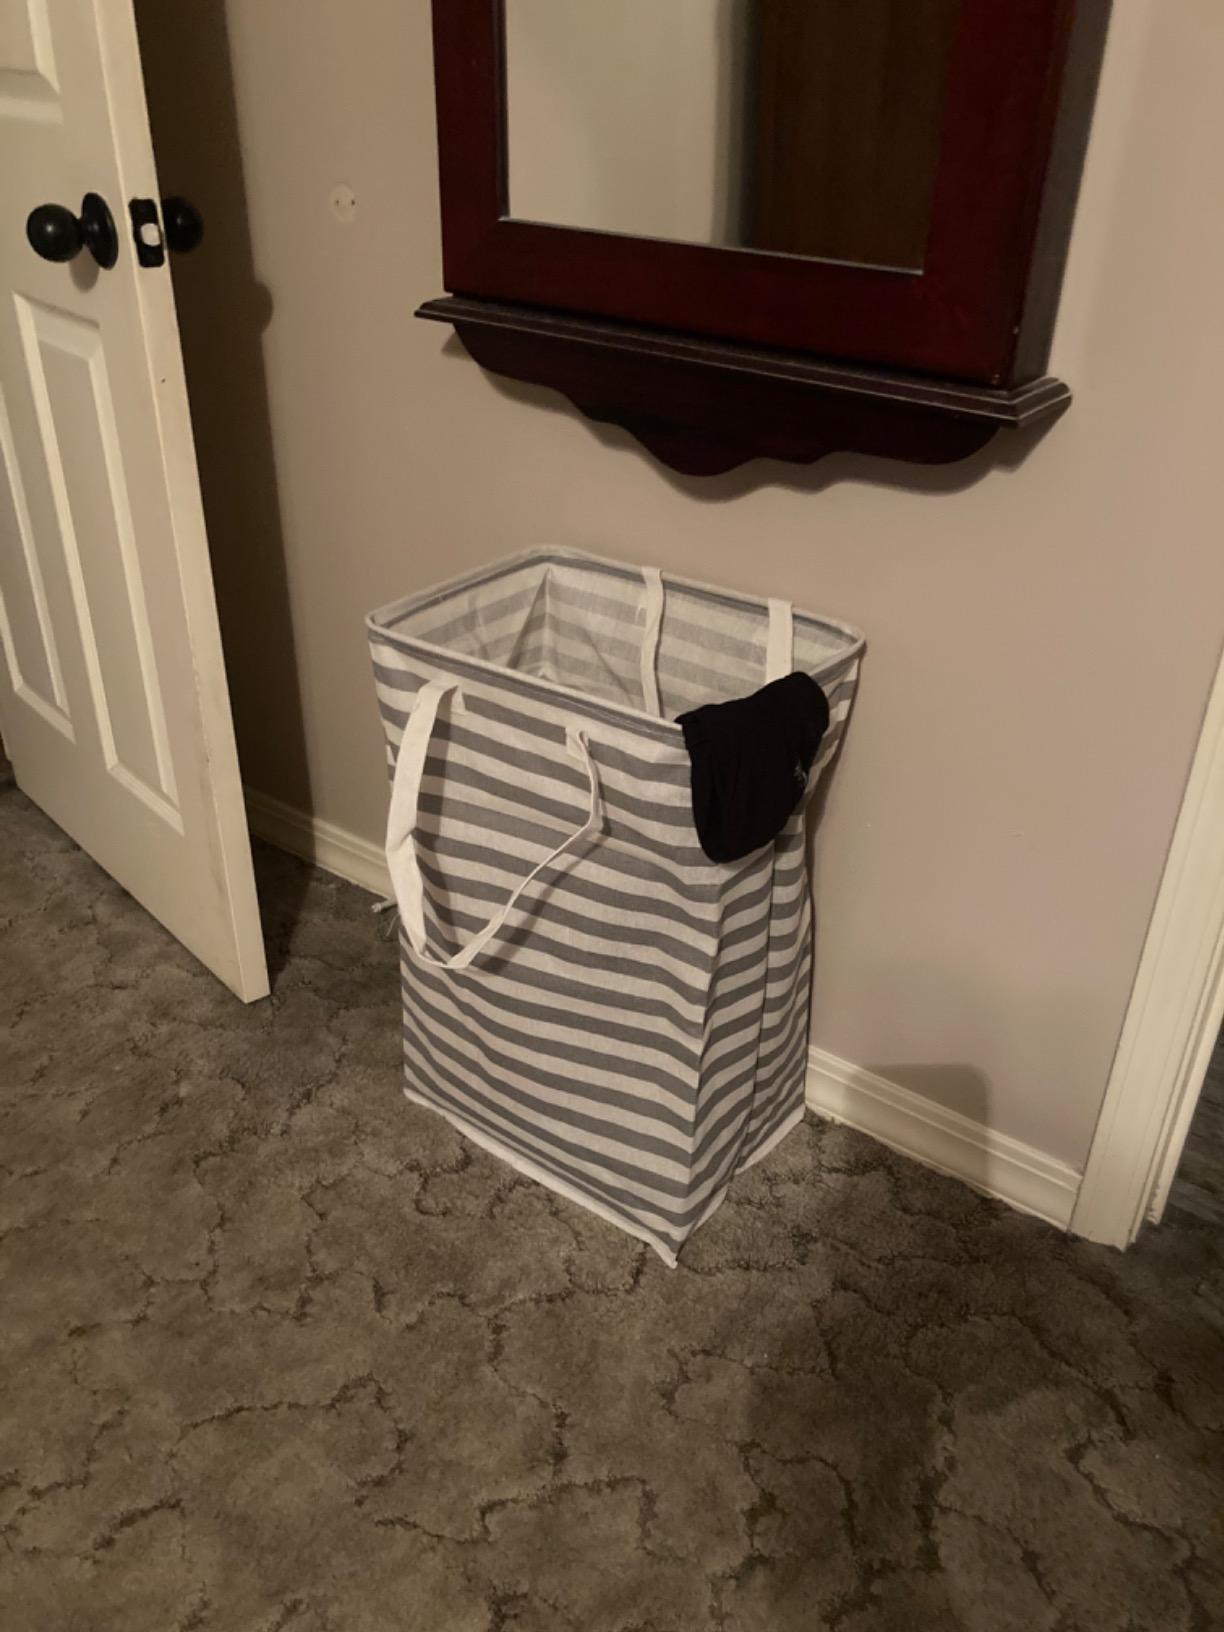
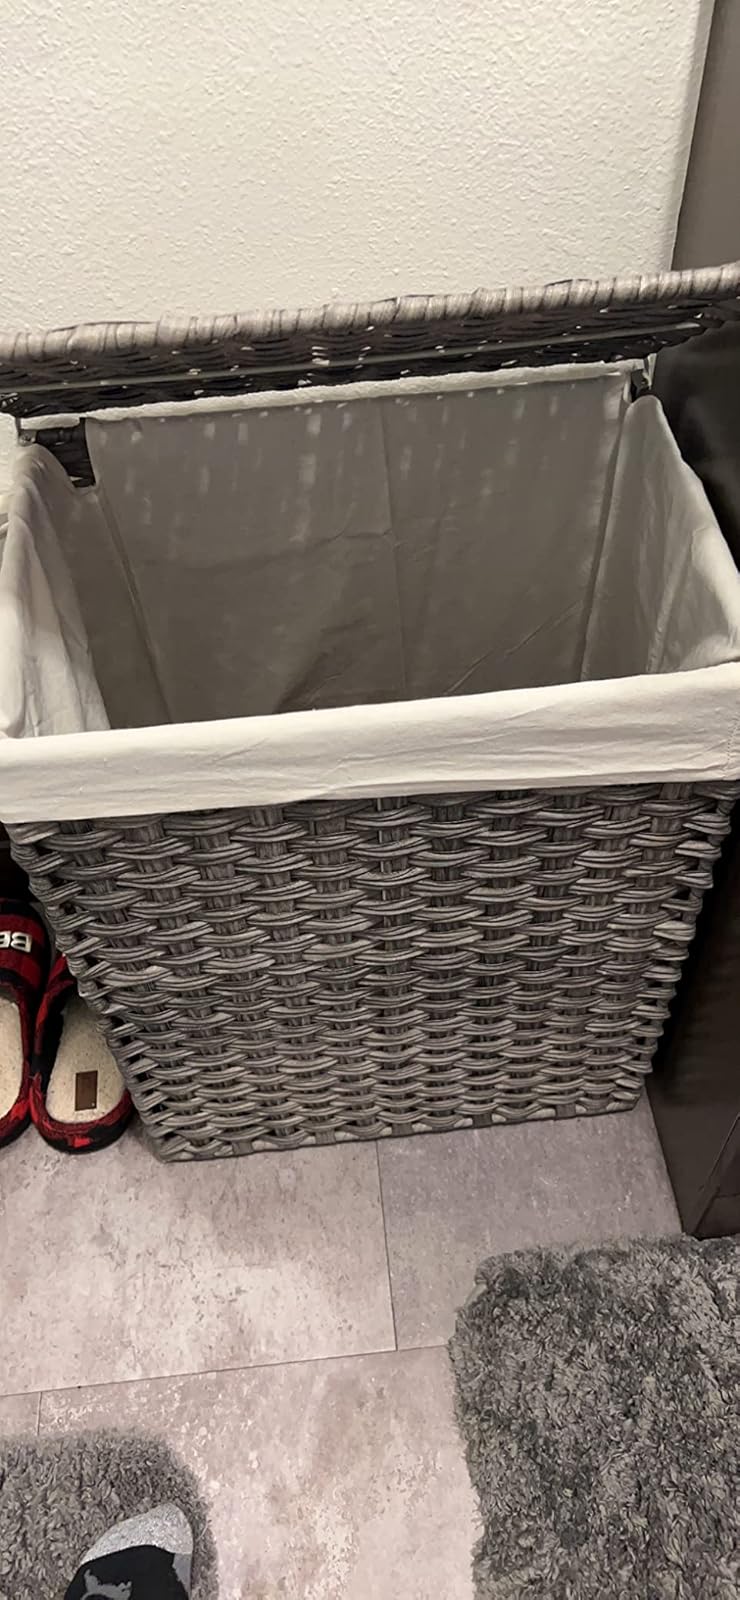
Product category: items_hamper
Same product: no